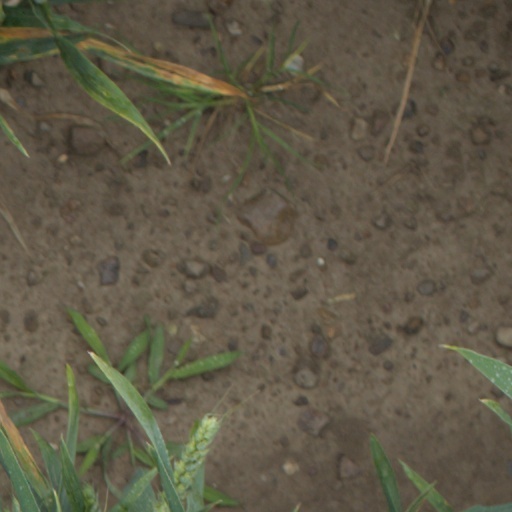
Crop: wheat